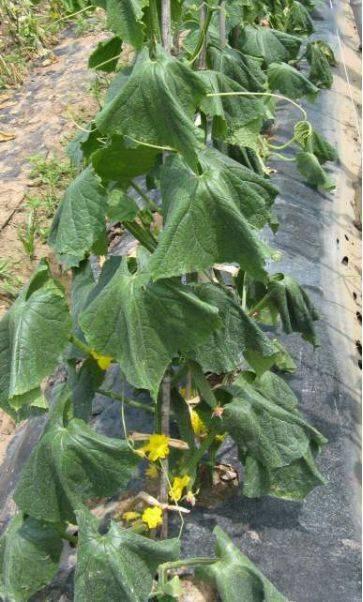
Plant: Cucumber
Disease: cucumber bacterial wilt